Arnold (TV series)

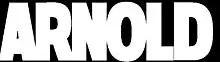
Title logo

Arnold is an American docuseries produced by Netflix. The series explores the life and career of Arnold Schwarzenegger, one of the most iconic figures in the world of bodybuilding, Hollywood, and politics.